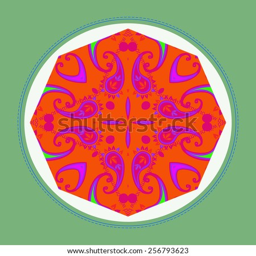
card with circular oriental pattern of floral motif on a white circle .